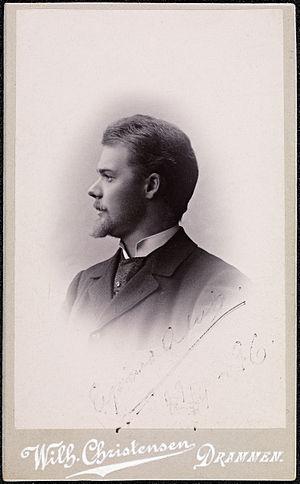
Eyvind Alnæs est un compositeur, pianiste et organiste norvégien.